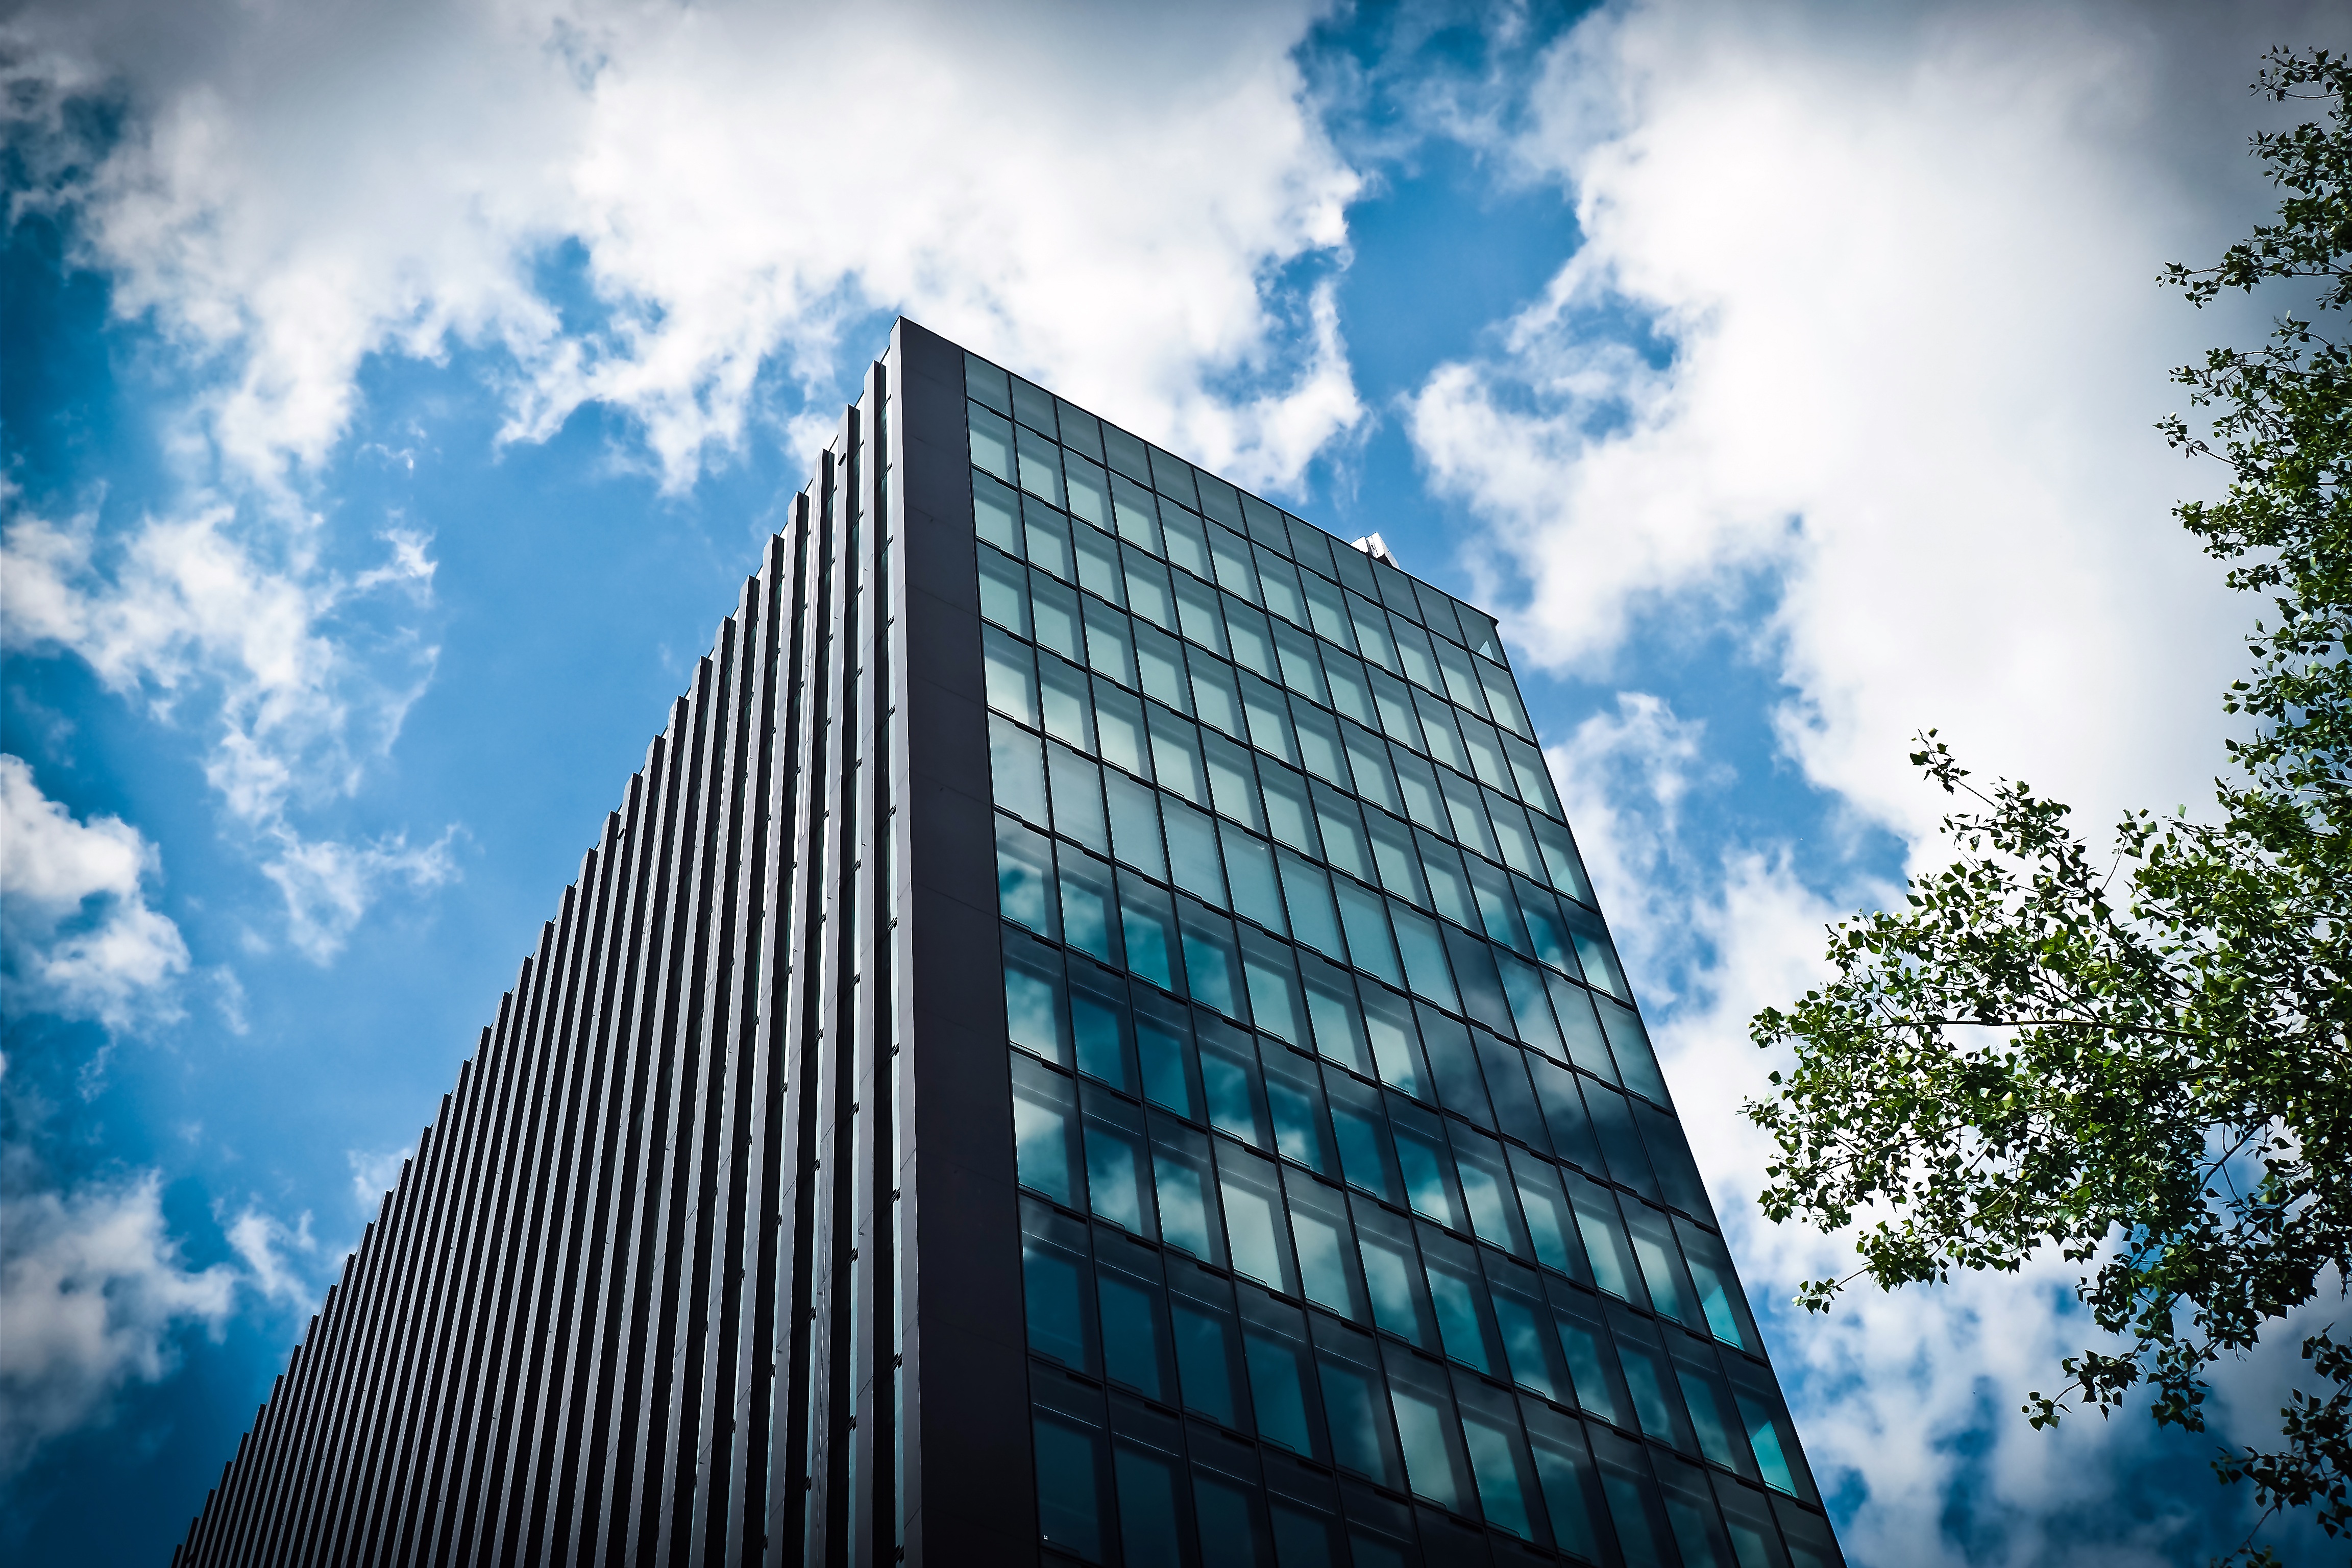
cloud, architecture, structure, sky, sunlight, glass, building, city, skyscraper, cityscape, downtown, line, reflection, landmark, facade, blue, modern, tower block, clouds, hotel, headquarters, mirroring, metropolis, neighbourhood, low angle shot, glass front, glass facades, dusseldorf, media harbour, glazing, urban area, residential area, metropolitan area